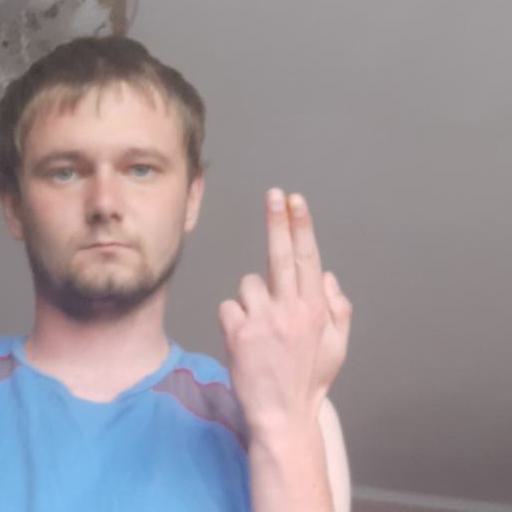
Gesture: two_up_inverted